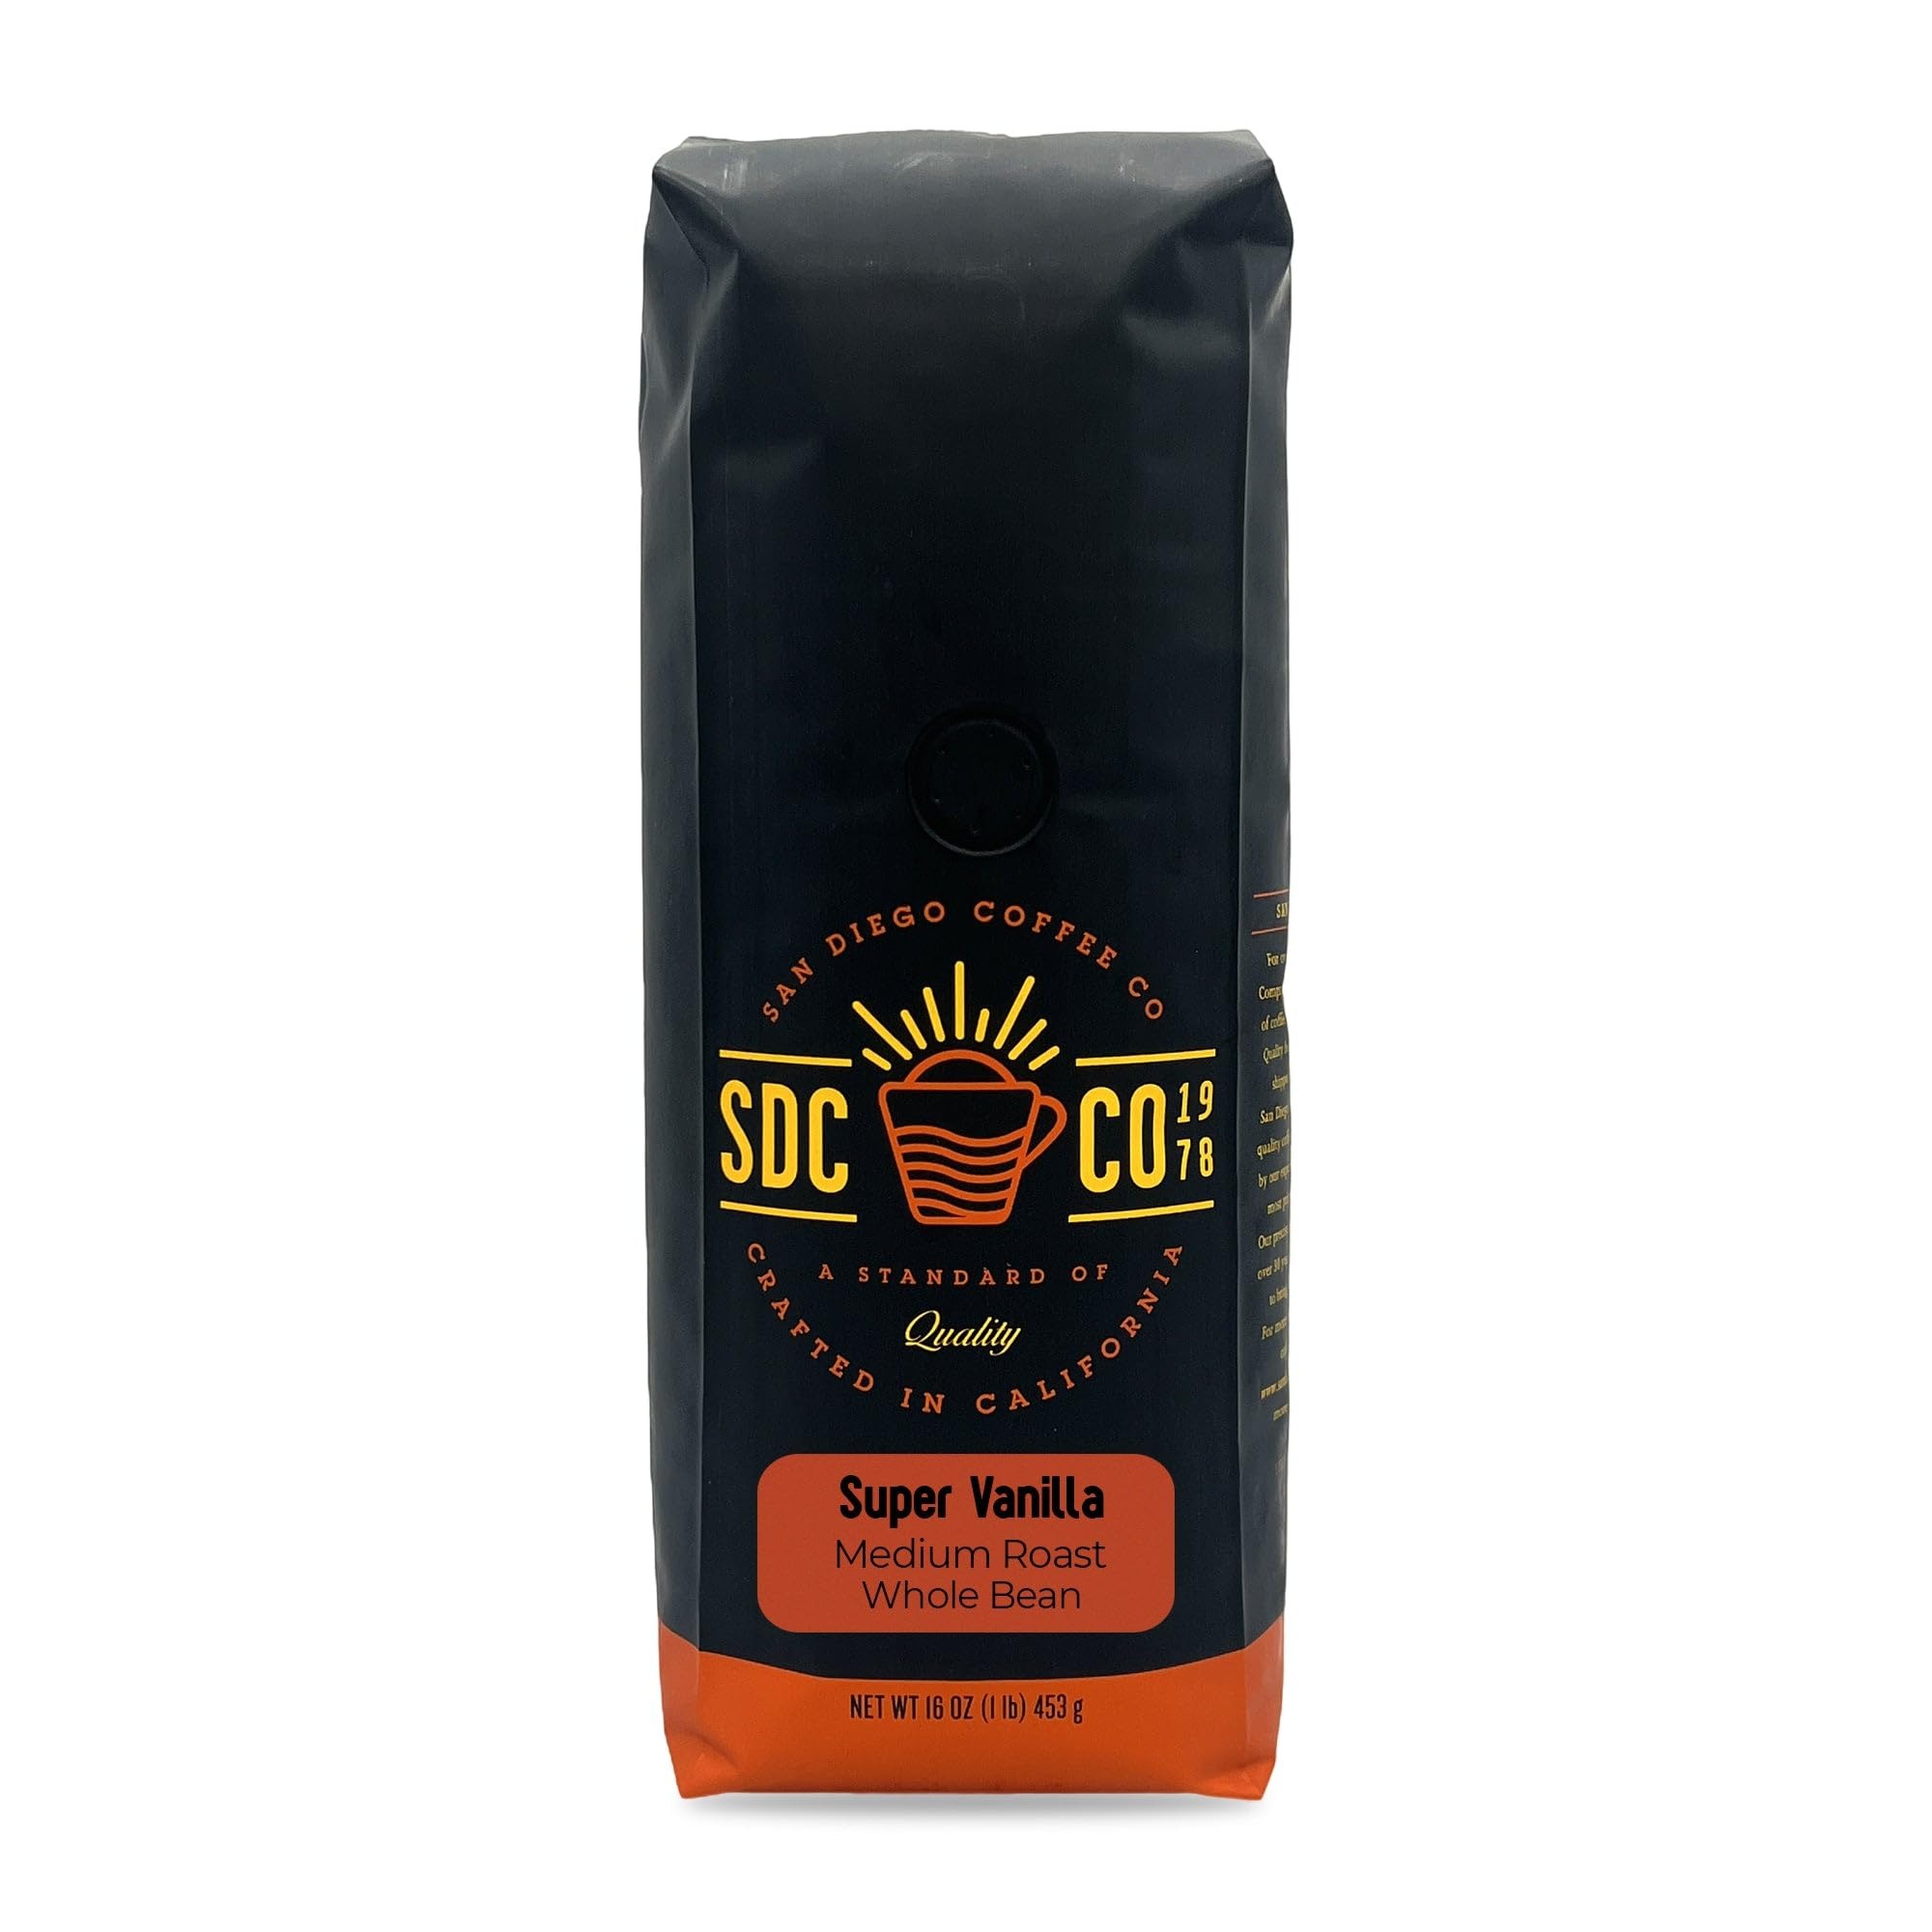
Item Name: San Diego Coffee Super Vanilla, Medium Roast, Ground Coffee, 16-Ounce Bag Café molido tostado
Bullet Point 1: ENERGIZE ALL-DAY: Get ready for a long productive day ahead with our medium roast ground coffee.This Super Vanilla ground coffee will delight your senses and make you feel alive all day
Bullet Point 2: DIFFERENT WAYS TO MAKE COFFEE: Our coffee beans can be used in any coffee maker you like, whether it's a regular drip brew or a special coffee machine. This gives you the freedom to choose how you make your coffee just the way you like it.
Bullet Point 3: FOR THE PERFECT CUP OF COFFEE: Use 1 tablespoon of coffee grounds for every 6 ounces of water. You can change the amount of coffee to your flavor preference. Everyone is different.
Bullet Point 4: Convenient Bag Sizes: This coffee comes in a 1 pound (compared to 12- ounce competitors), 2 x 1 pound and 5-pound options, offering convenience and value. It's a generous supply that ensures you won't run out of your favorite coffee anytime soon and it’s a great option for gifting as well.
Bullet Point 5: Storage Guidelines: To maintain the freshness of your product, seal the bag tightly and store it in a cool, dry place away from both heat and cold. This ensures your product stays at its best.
Product Description: Roasted in small batches for the finest coffee, San Diego Coffee Company packages beans at the peak of their cycle to preserve their natural flavors and fresh-roasted quality. For freshness, store coffee in an airtight container away from light, heat, and moisture. San Diego Coffee Company starts with the highest quality coffee beans from the world's most prized coffee growing regions, meticulously selected by an experienced team. Precise roasting techniques have been perfected over 40 years, helping preserve taste and freshness to bring the best coffee to your doorstep.
Value: 16.0
Unit: Ounce

Price: 16.99